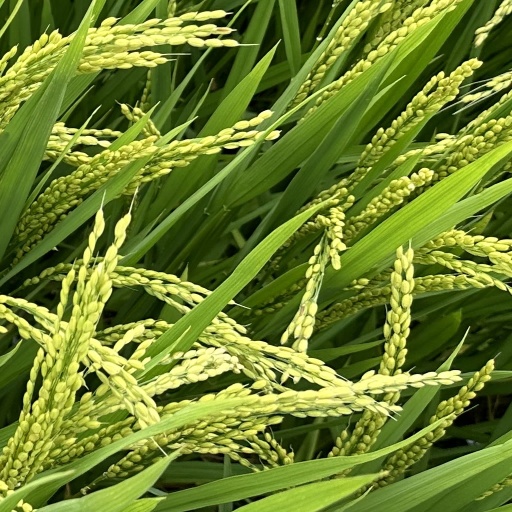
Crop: rice